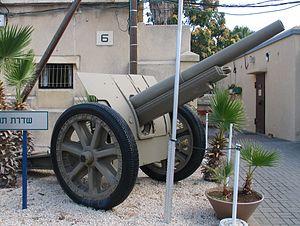
Le canon de 105 mm modèle 1913 Schneider était une pièce d'artillerie française utilisée pendant la Première et la Seconde Guerre mondiale par de nombreuses armées en Europe.